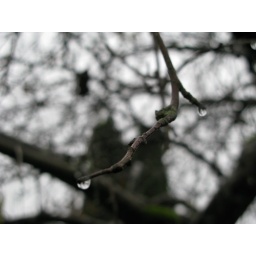
water drops in tree